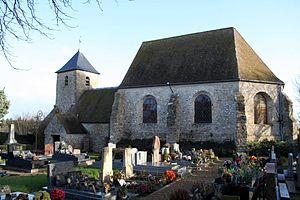
Jouy-Mauvoisin est une commune française située dans le département des Yvelines en région Île-de-France.